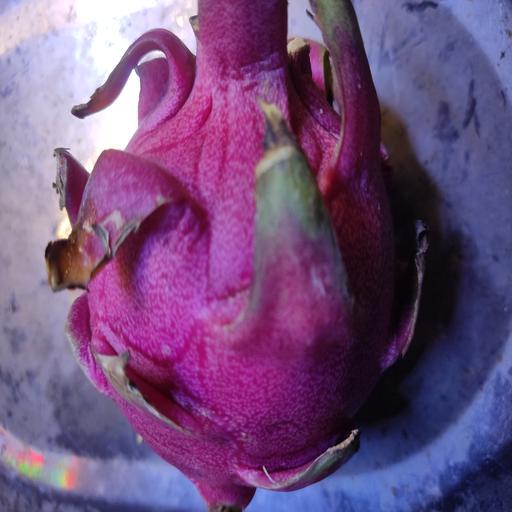
Crop type: Dragon